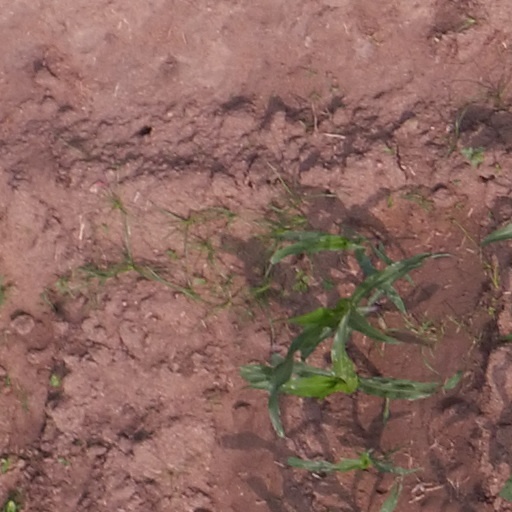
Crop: maize; corn